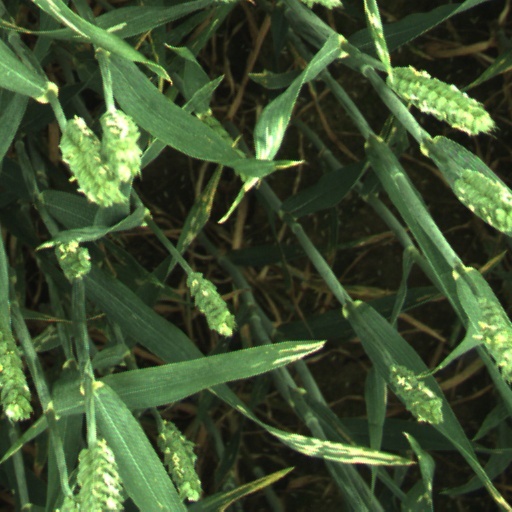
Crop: wheat